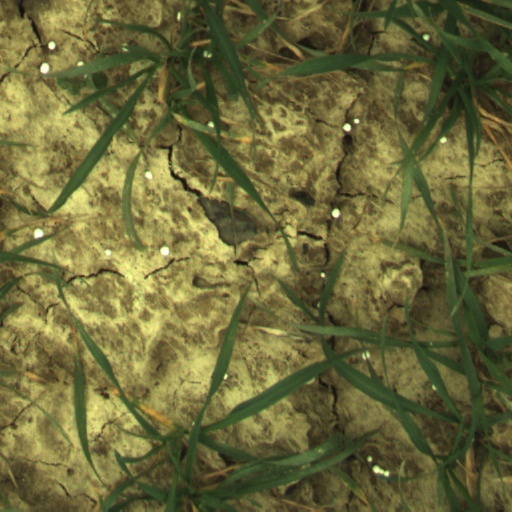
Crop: wheat